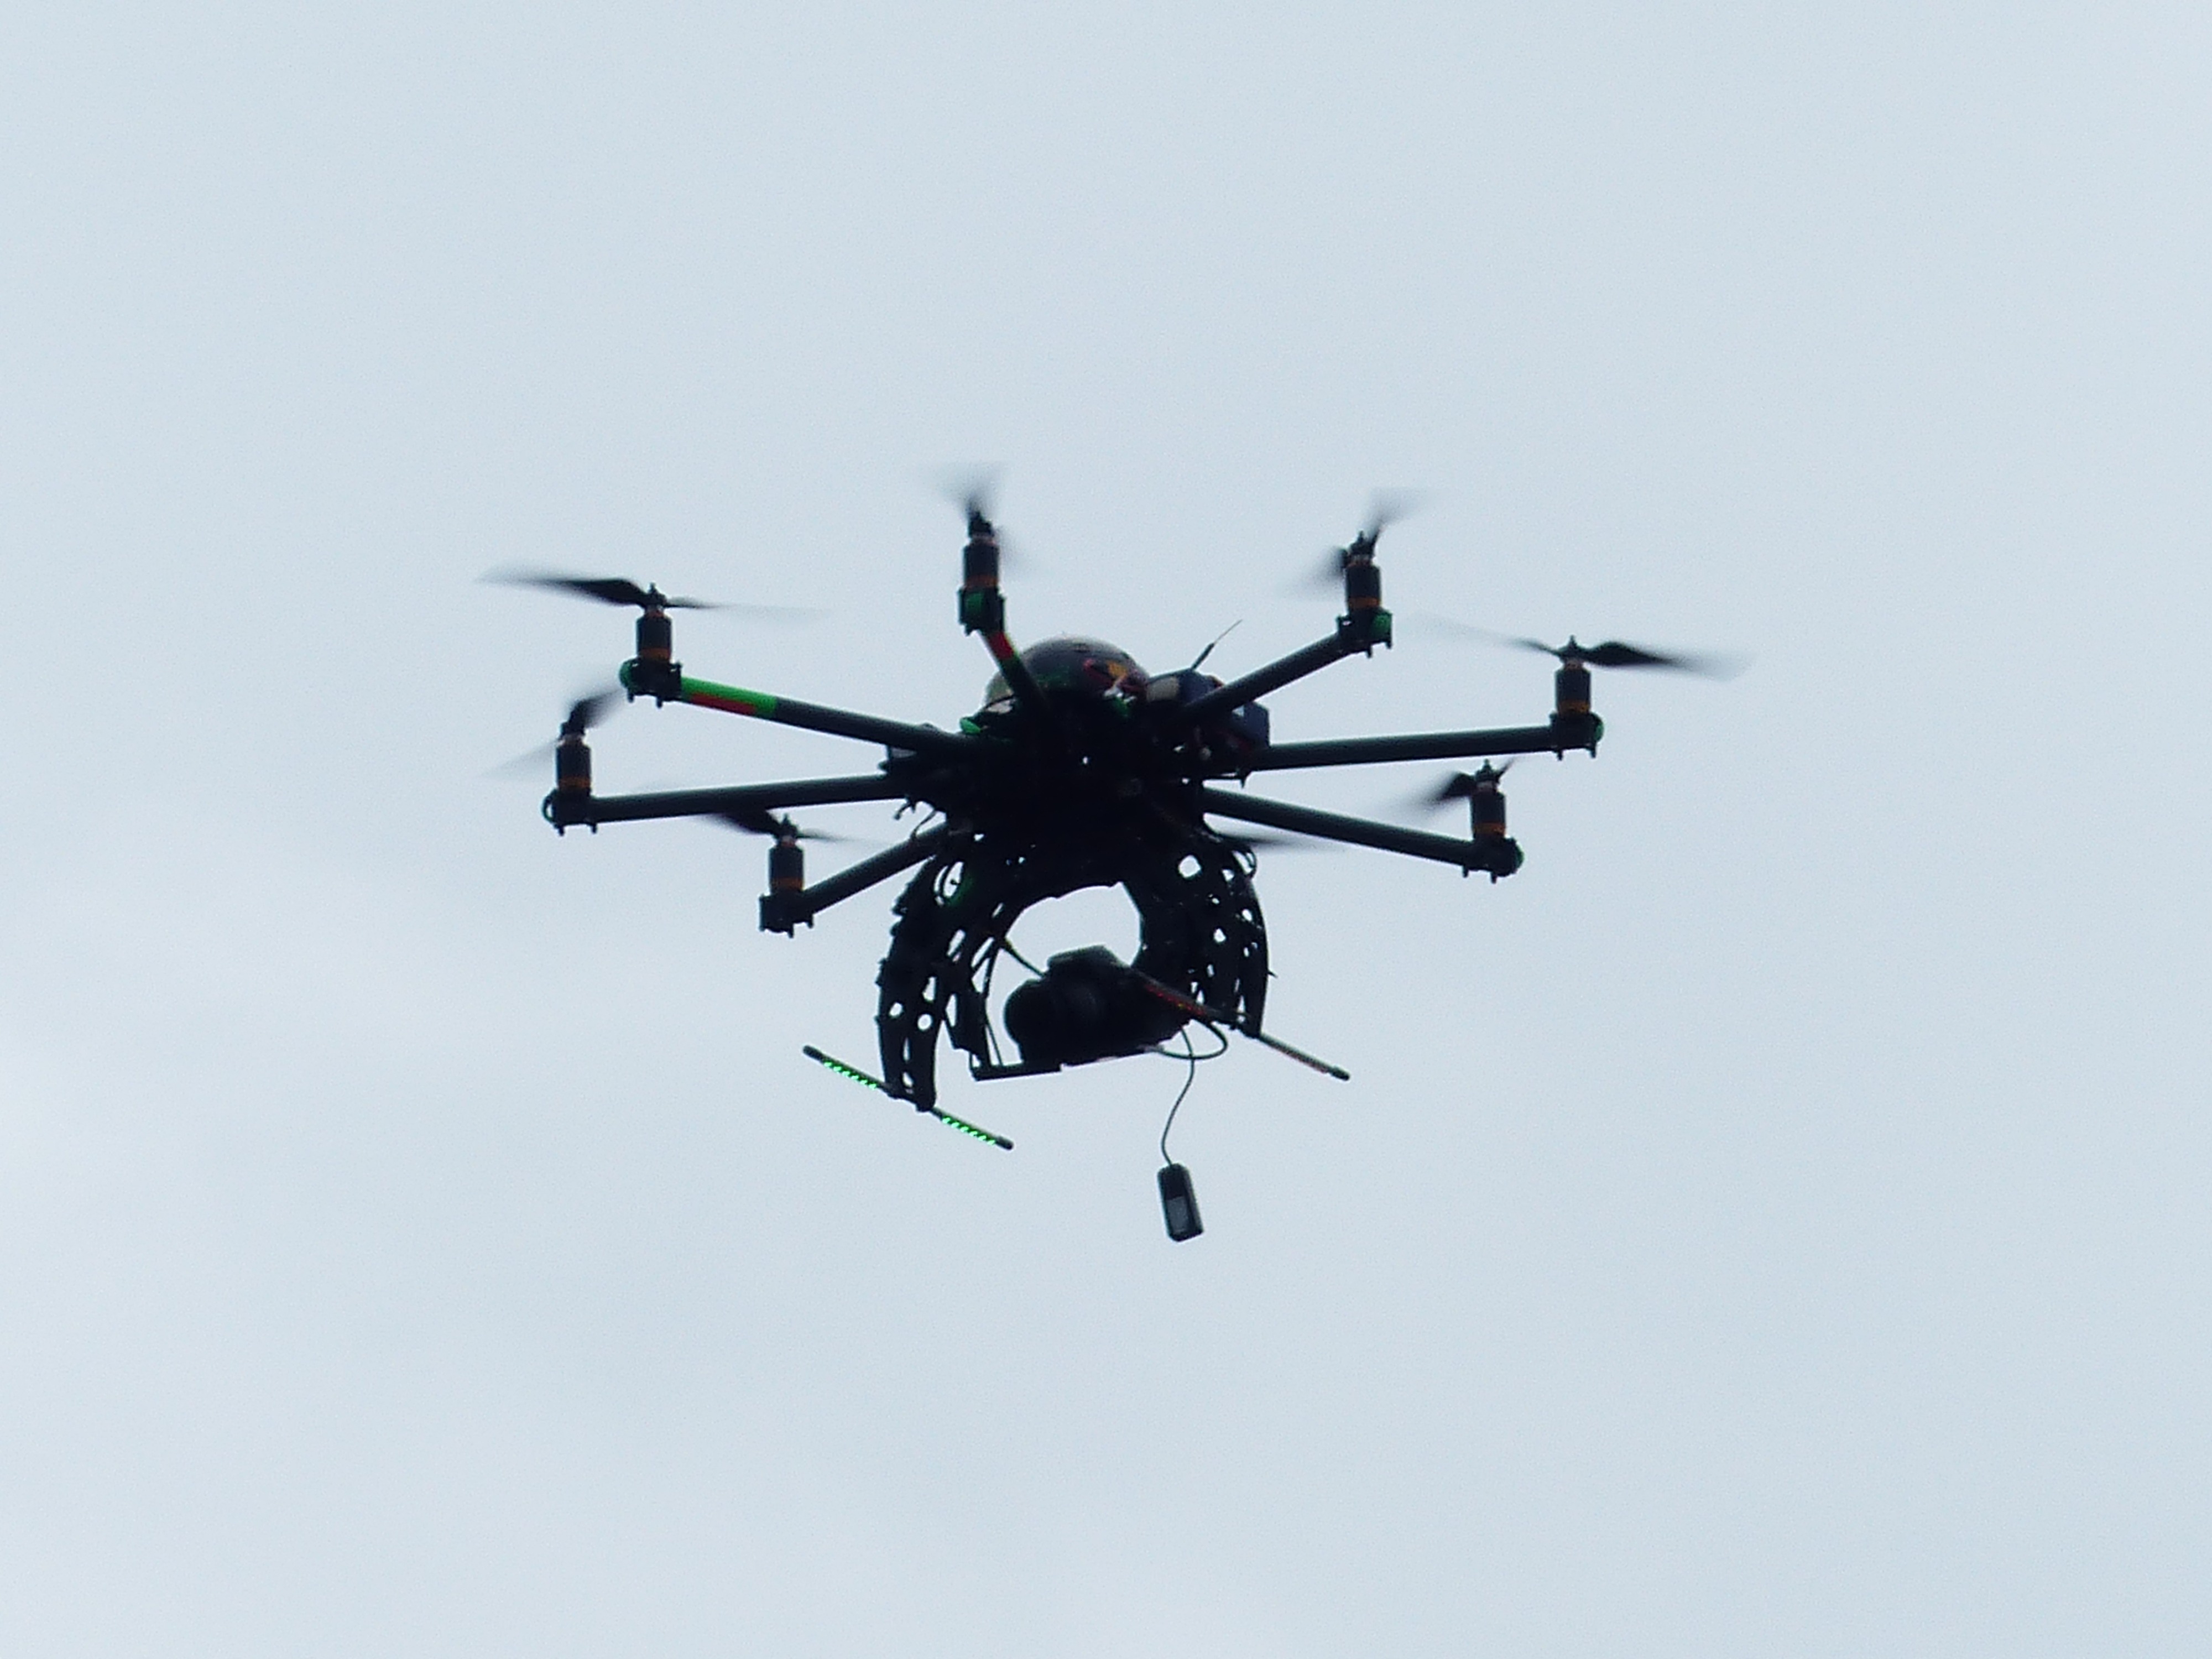
wing, sky, camera, fly, aircraft, model, vehicle, aviation, flight, helicopter, electronic, drone, toys, propeller, rotors, rotorcraft, buoyancy, quadrocopter, air show, air force, aerial photography, aerobatics, flying machine, newcomer, aerial videography, aerial photographs, quadricopter, model helicopter, atmosphere of earth, aircraft engine, quadrotor, helicopter rotor, military helicopter, hexacopter, floating platform, rotor plane, drive to vtol flugzeuge, vertical launch, vertical land, gyroscopes